James VI and I and the English Parliament

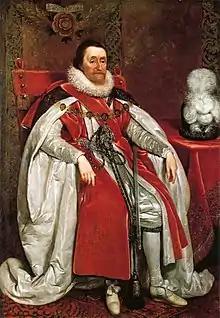
James I wearing the insignia of the Order of the Garter for a portrait by Daniel Mytens in 1621.

James I, the first king to reign in both England and Scotland, faced many difficulties with the Parliament of England. Though recent studies have shown that the Parliament of Scotland may have been more of a thorn in his side than was previously believed, James developed his political philosophy of the relationship between monarch and parliament in Scotland and reconciled himself to the independent stance of the English Parliament and its unwillingness to bow readily to his policies.